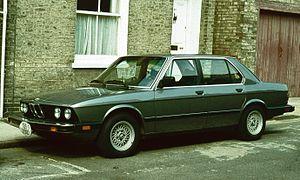
Ercole Spada est un designer automobile Italien. Ses créations les plus notables ont été faites dans les années 1960, pour la maison de design Zagato, où Ercole Spada était styliste en chef. Durant cette période, il réalise des voitures de sportives pour Aston Martin, Ferrari, Maserati, ainsi qu'Alfa Romeo, Abarth, Fiat et Lancia.